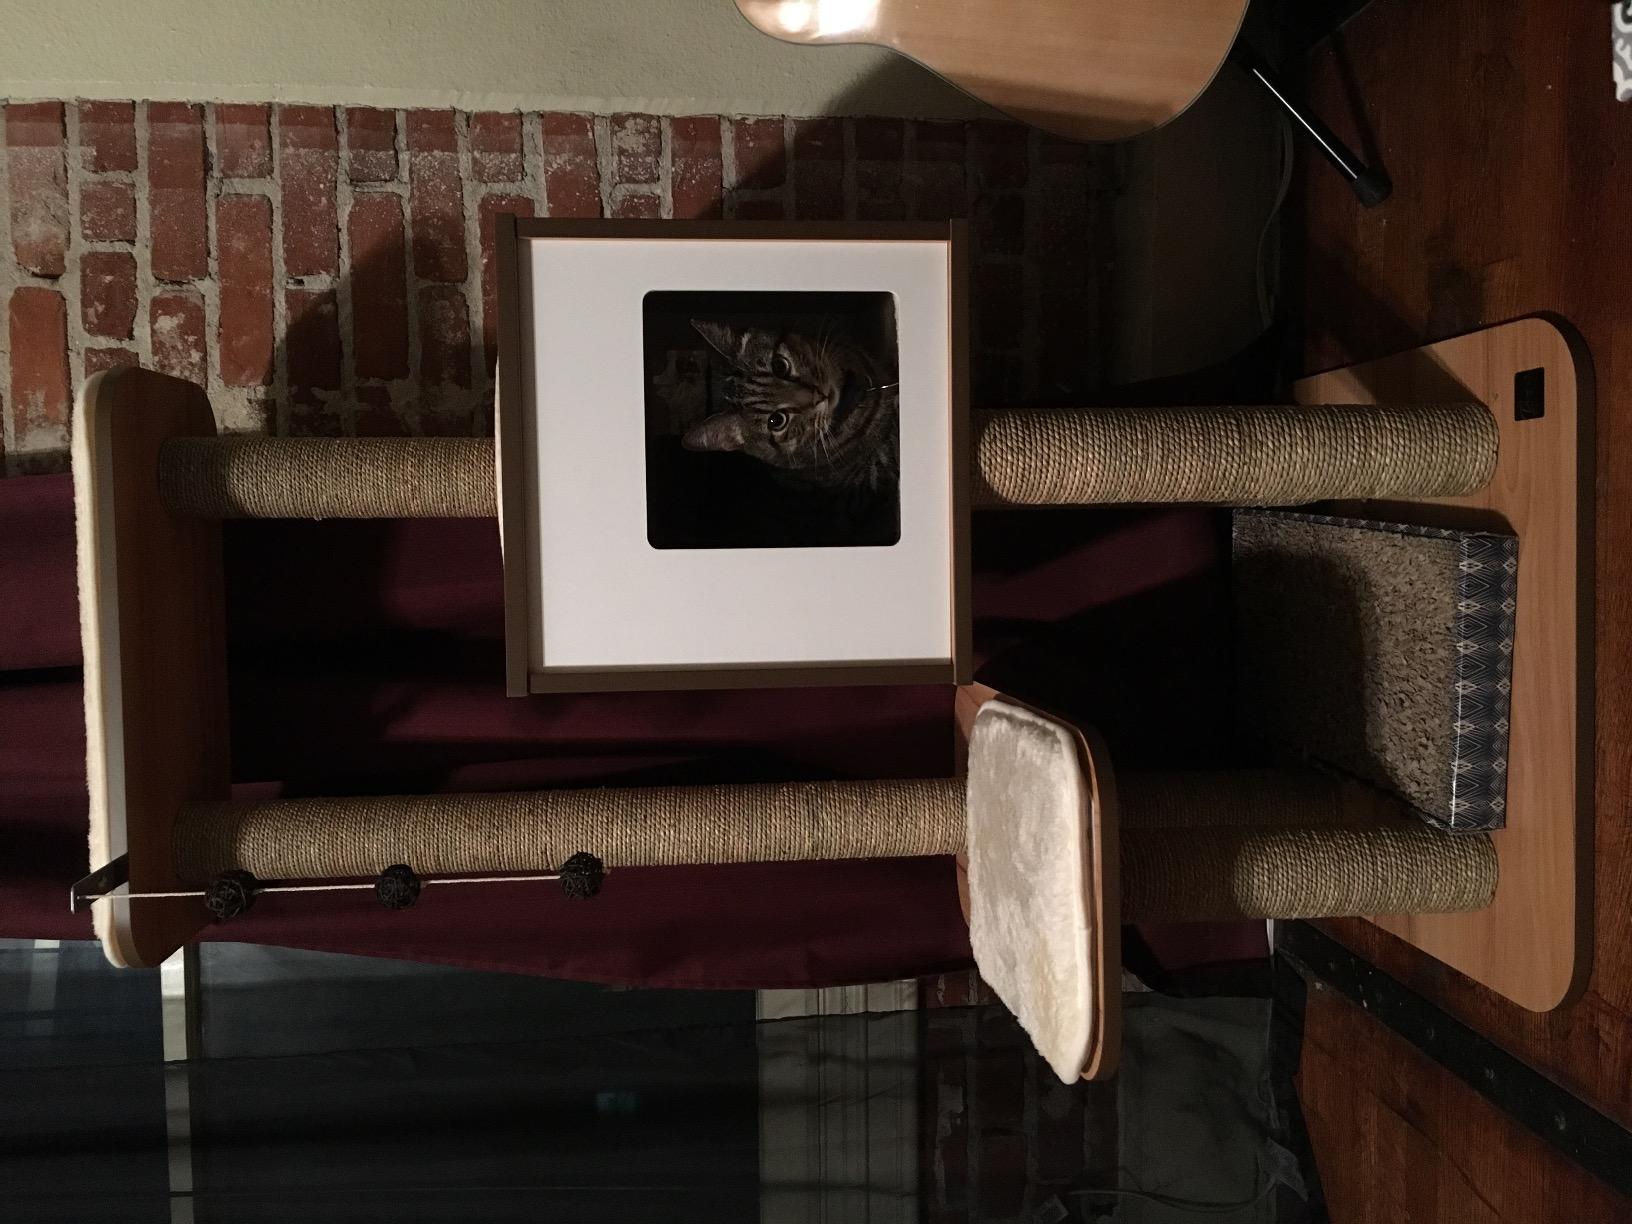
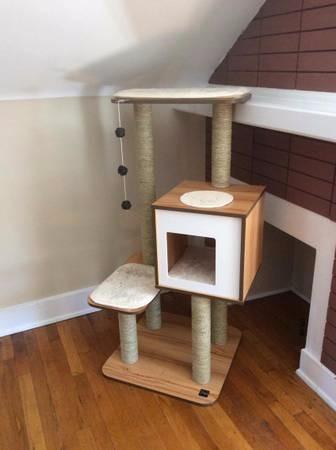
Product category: items_cat tree
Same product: yes